Iowa Highway 22

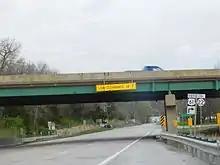
Iowa 22 at its eastern terminus, US 61 Business in Davenport

Iowa Highway 22 begins west of Thornburg at Iowa Highway 21. It continues east through Keswick and Webster. Between Webster and South English, Iowa 22 is overlapped with Iowa Highway 149. It continues east from South English through Kinross and Wellman before intersecting Iowa Highway 1 at Kalona. It proceeds east from Kalona to go through Riverside and then intersects U.S. Highway 218 and Iowa Highway 27. After crossing the Iowa River, it goes through Nichols, where a short overlap with Iowa Highway 70 begins. It then continues eastward and intersects U.S. Highway 61 at Muscatine. It goes around the west and north city limits of Muscatine before intersecting Iowa Highway 38 and Business US 61 and turns south into Muscatine. It then turns east along a route next to the Mississippi River and passes through Buffalo before intersecting Interstate 280 at Davenport. It then turns north to end at U.S. 61.